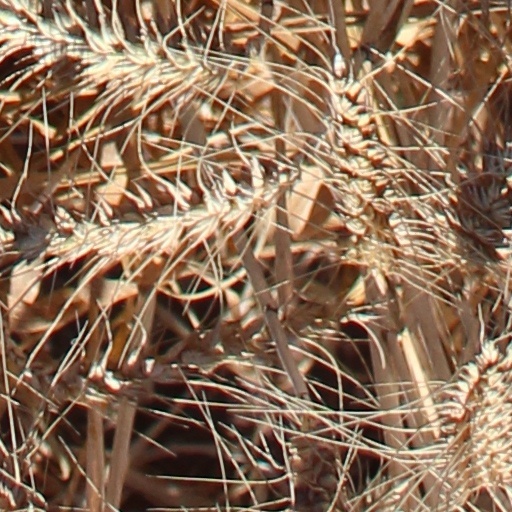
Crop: wheat